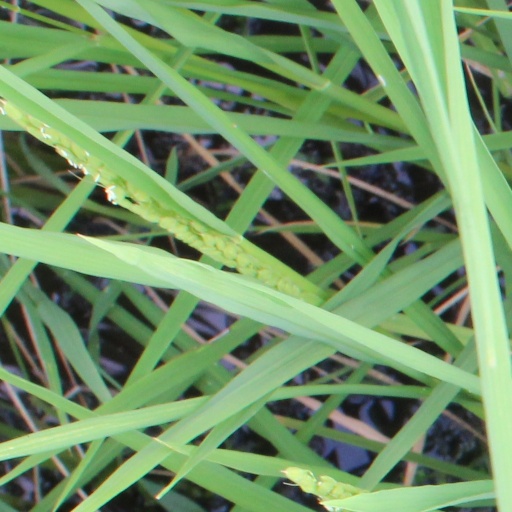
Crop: rice